Christian Fuchs

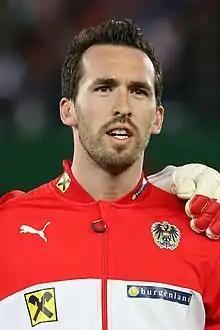
Fuchs with Austria in 2016

Christian Fuchs (born 7 April 1986) is an Austrian former professional footballer who played as a left-back. He is currently the assistant coach of Major League Soccer club Charlotte FC. He was also a part of Leicester City's 2015–16 Premier League campaign, where they won.